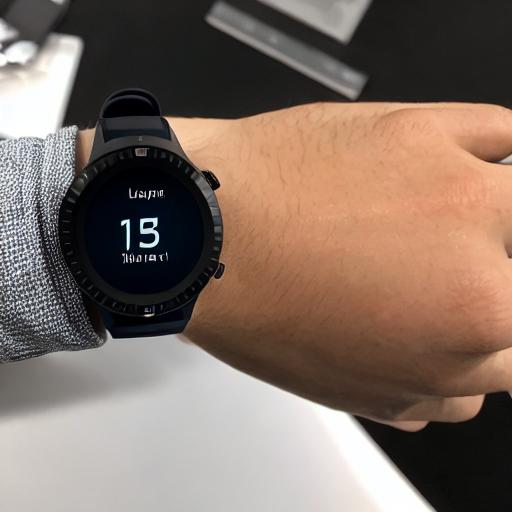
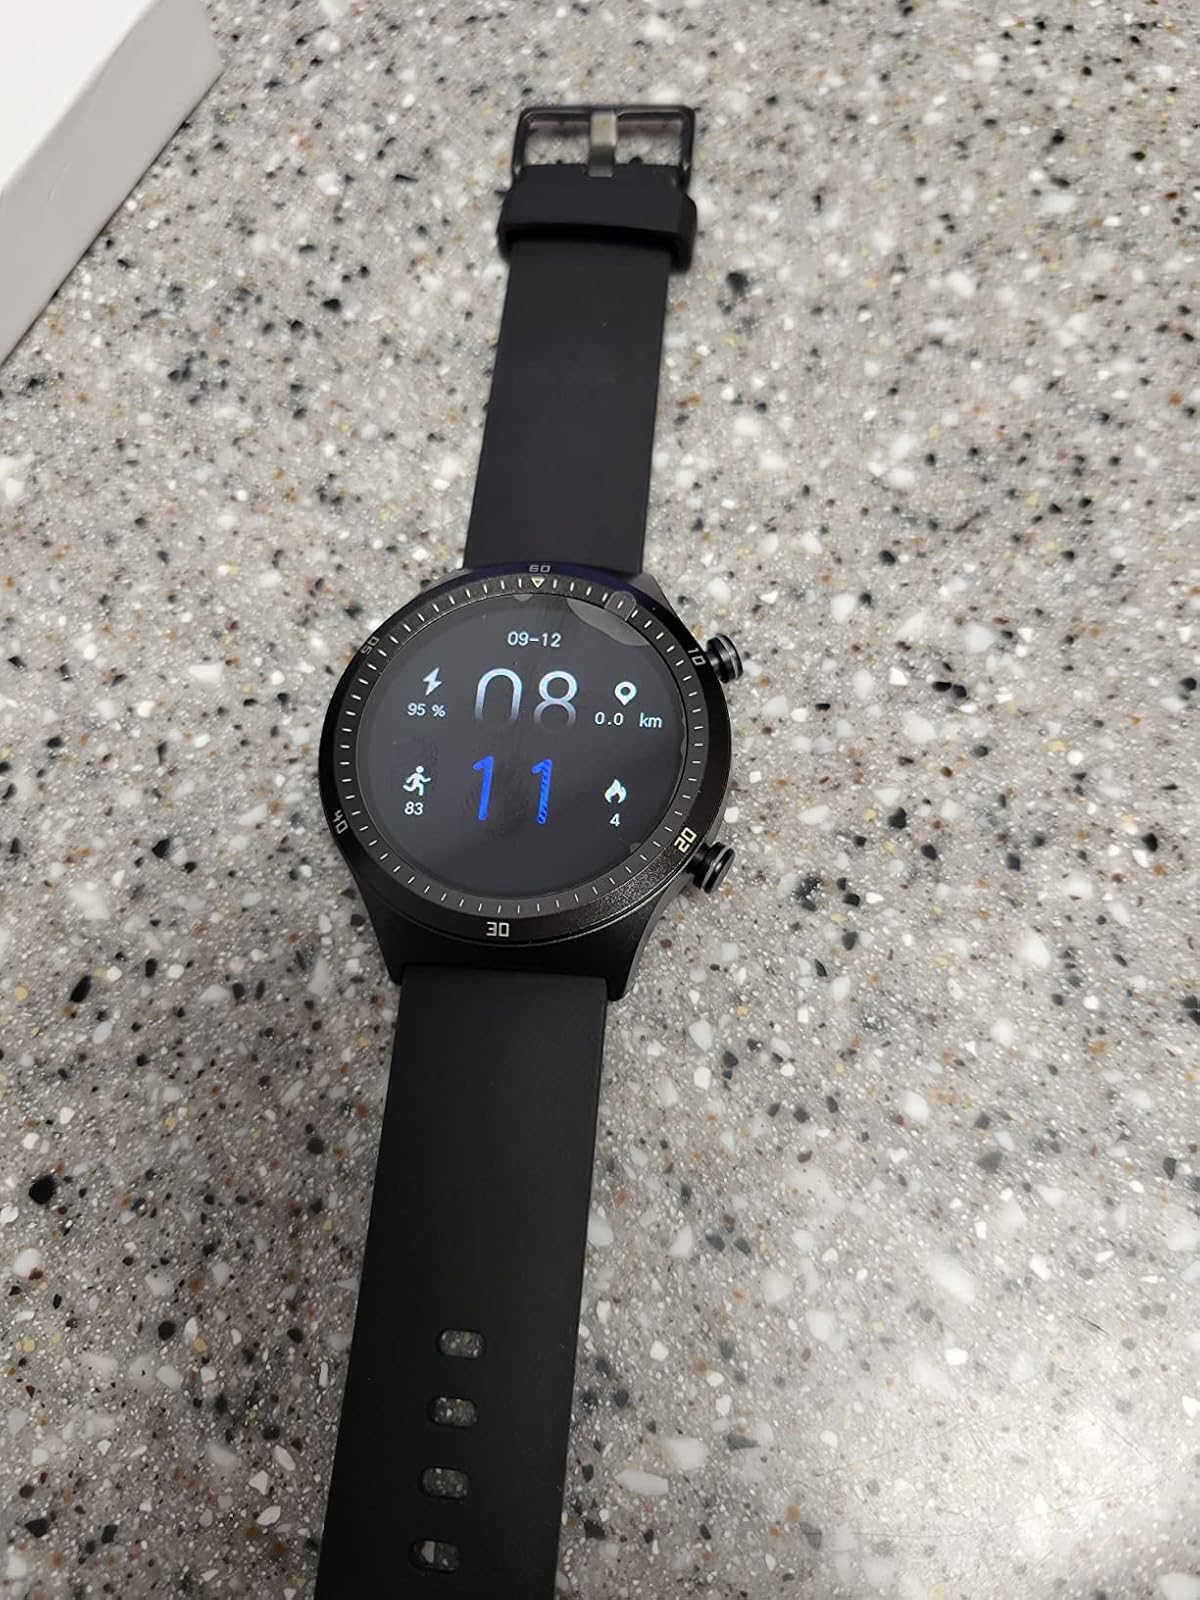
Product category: smartwatch
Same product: no